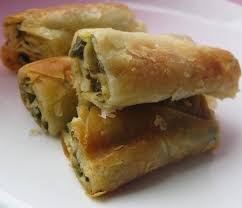
Yemek: borek